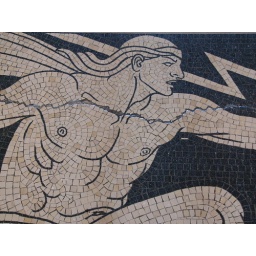
Tiled floor mosaic in the Lincoln, NE, state capitol building